Kevin Pietersen

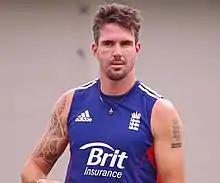
Pietersen in 2014

Kevin Peter Pietersen (born 27 June 1980) is a former England international cricketer. He is regarded as one of the greatest England batsmen to have played the game, and renowned for his competitive, and often controversial nature. He was a right-handed batsman and occasional off spin bowler who played in all three formats for England between 2004 and 2014, which included a brief tenure as captain. He won the Player of the Series award for his performances in 2010 ICC World Twenty20 which helped England to win their maiden ICC trophy.